John Mullan (road builder)

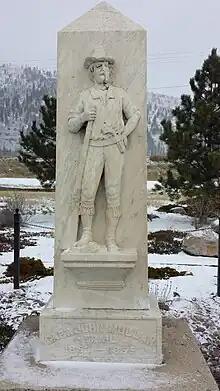
John Mullan monument near Bonner, Montana.

Despite the loss of his job as California's agent, Mullan continued to live beyond his means into the 1890s. When his mother, Mary Bright Mullan, died in 1888, Mullan donated his portion of the estate to his two younger sisters, then living in Baltimore. He and his wife continued to live at 1310 Connecticut Avenue NW, a fashionable home a block south of Dupont Circle, where they had two servants. Money woes were becoming apparent by 1891, when John unsuccessfully applied for back pay he believed was owed to him by the War Department. Even so, when John's brother Ferdinand died in 1892, he donated his portion of Ferdinand's estate to his sisters.